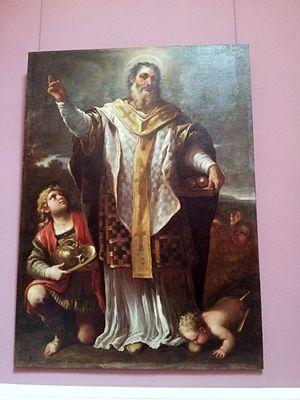
L'église des Girolamini, ou Gerolomini, ou San Filippo Neri ou encore église des Oratoriens de Naples, est une église monumentale de Naples située dans le quartier homonyme. C'est une église de type basilical, dédiée à la Nativité de Marie et à tous les saints.